Spain national football team all-time record

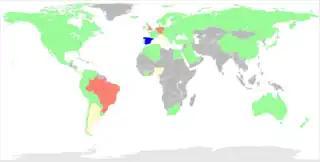
31 May 2018

Spain had the problem of isolation under General Franco's dictatorship. “Europe ends at the Pyrenees” was the saying in those days.